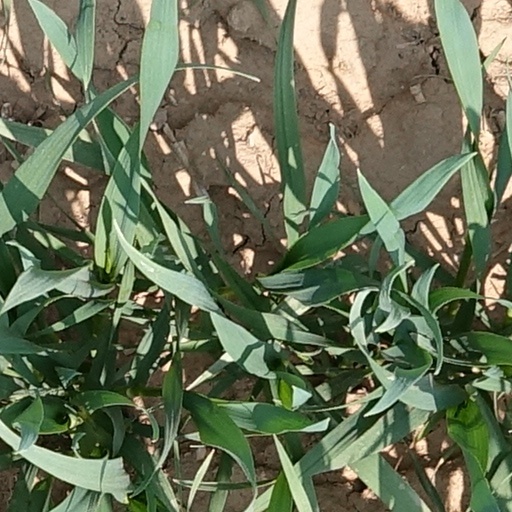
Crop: wheat